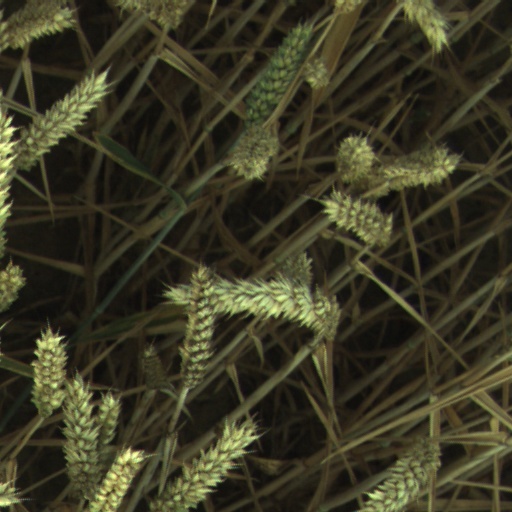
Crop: wheat